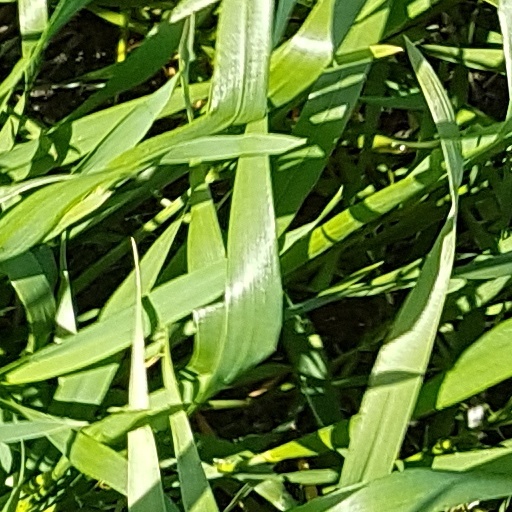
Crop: wheat